Atlantis (wrestler)

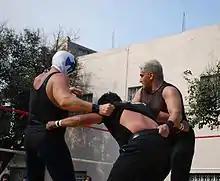
Atlantis and Shocker trying to throw the referee out of the ring during an event sponsored by Fundación Expresa in Mexico City

Atlantis made his professional wrestling debut on June 12, 1983, after training under world-renowned Mexican wrestling trainer Diablo Velazco for just under a year. He adopted the masked ring persona of "Atlantis", a supposed warrior from the lost city of Atlantis, complete with a mask that had the image of two fish on it. After working for various Mexican promotions for the first year of his career Atlantis became a regular for Empresa Mexicana de Lucha Libre (EMLL), Mexico's oldest professional wrestling promotion. On November 30, 1984, Atlantis defeated Jerry Estrada to win the Mexican National Middleweight Championship, the first wrestling title of his career. Atlantis held the Middleweight title for 457 days, with several high-profile title defenses that helped establish the young wrestler's reputation for good matches. On March 2, 1986 Atlantis lost the Middleweight title to Talismán. By 1988 Atlantis had formed a regular tag team with Ángel Azteca and on March 6, 1988, the duo defeated Los Infernales (Masakre and MS-1 to win the Mexican National Tag Team Championship. Three months later Atlantis became a double champion when he defeated Kung Fu to win the NWA World Middleweight Championship, the highest championship in the middleweight division. Atlantis only held the title for 37 days before losing it to Emilio Charles Jr. in his first defense. He quickly regained the title, defeating Charles Jr. on July 20, 1988, and held it for two weeks before losing the title back to Emilio Charles Jr. On May 25, 1990, after an 811-day reign, Atlantis and Ángel Azteca lost the Mexican Nation Tag Team Championship to Pierroth Jr. and Bestia Salvaje. The loss of the title was used as a storyline motivation for Ángel Azteca turning "Rudo" (villain or heel) by attacking Atlantis. The feud between the two continued off and on over the years until Ángel Azteca's death in 2007. The two fought in several intense and bloody battles, but remained close friends backstage.